Bill Lichtenstein

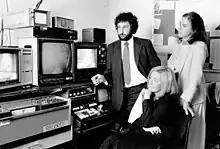
Bill Lichtenstein, producer and Sylvia Chase, correspondent, editing segment for ABC News 20/20 on mob war in Youngstown, Ohio and controversial Sheriff James Traficant, September 1, 1983.

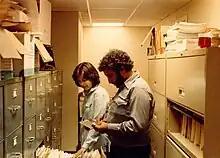
Co-producer Bill Lichtenstein, in Oklahoma, reviewing state licensing records during production of "Throwaway Kids" for ABC News 20/20 (1981)

A 1985 "Mother Jones" magazine cover story, "How ABC Spikes the News: Three Reagan Administration Scandals that Never Appeared on World News Tonight," revealed that three stories produced by Bill Lichtenstein, including investigations into Reagan administration figures Sen. Paul Laxalt, Sec. of Labor Ray Donovan and USIA director Charles Wick were killed following pressure from the Reagan White House at the same time that ABC was seeking Reagan administration support to increase the maximum number of local TV stations that any one entity could own.